Tom Haines

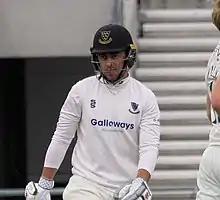
Haines batting for Sussex CCC in June 2021

Thomas Jacob Haines (born 28 October 1998) is an English cricketer who plays for Sussex County Cricket Club. He is a left-handed top-order batsman who also bowls right-arm medium pace.